Sione Sangster Saulala

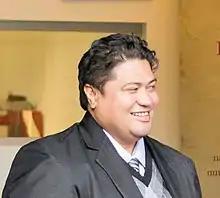
Sangster Saulala in 2014

Sione Sangster Saulala (born 9 April 1974) is a Tongan politician, broadcaster, and Cabinet Minister. He was a member of the Democratic Party of the Friendly Islands early in his political career.